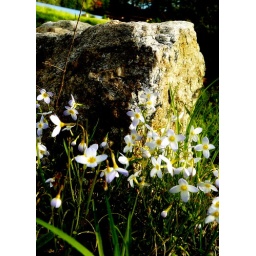
Little flowers against a rock